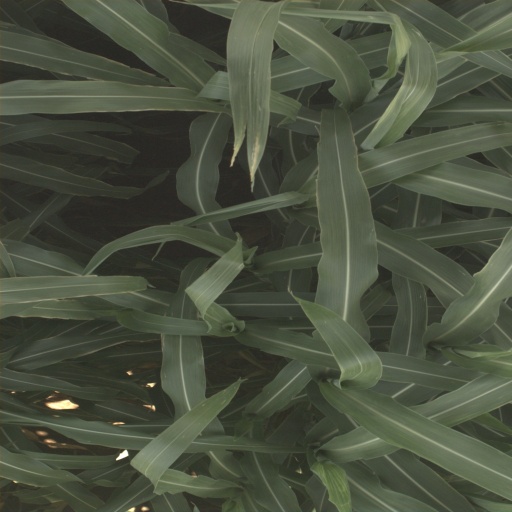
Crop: sorghum